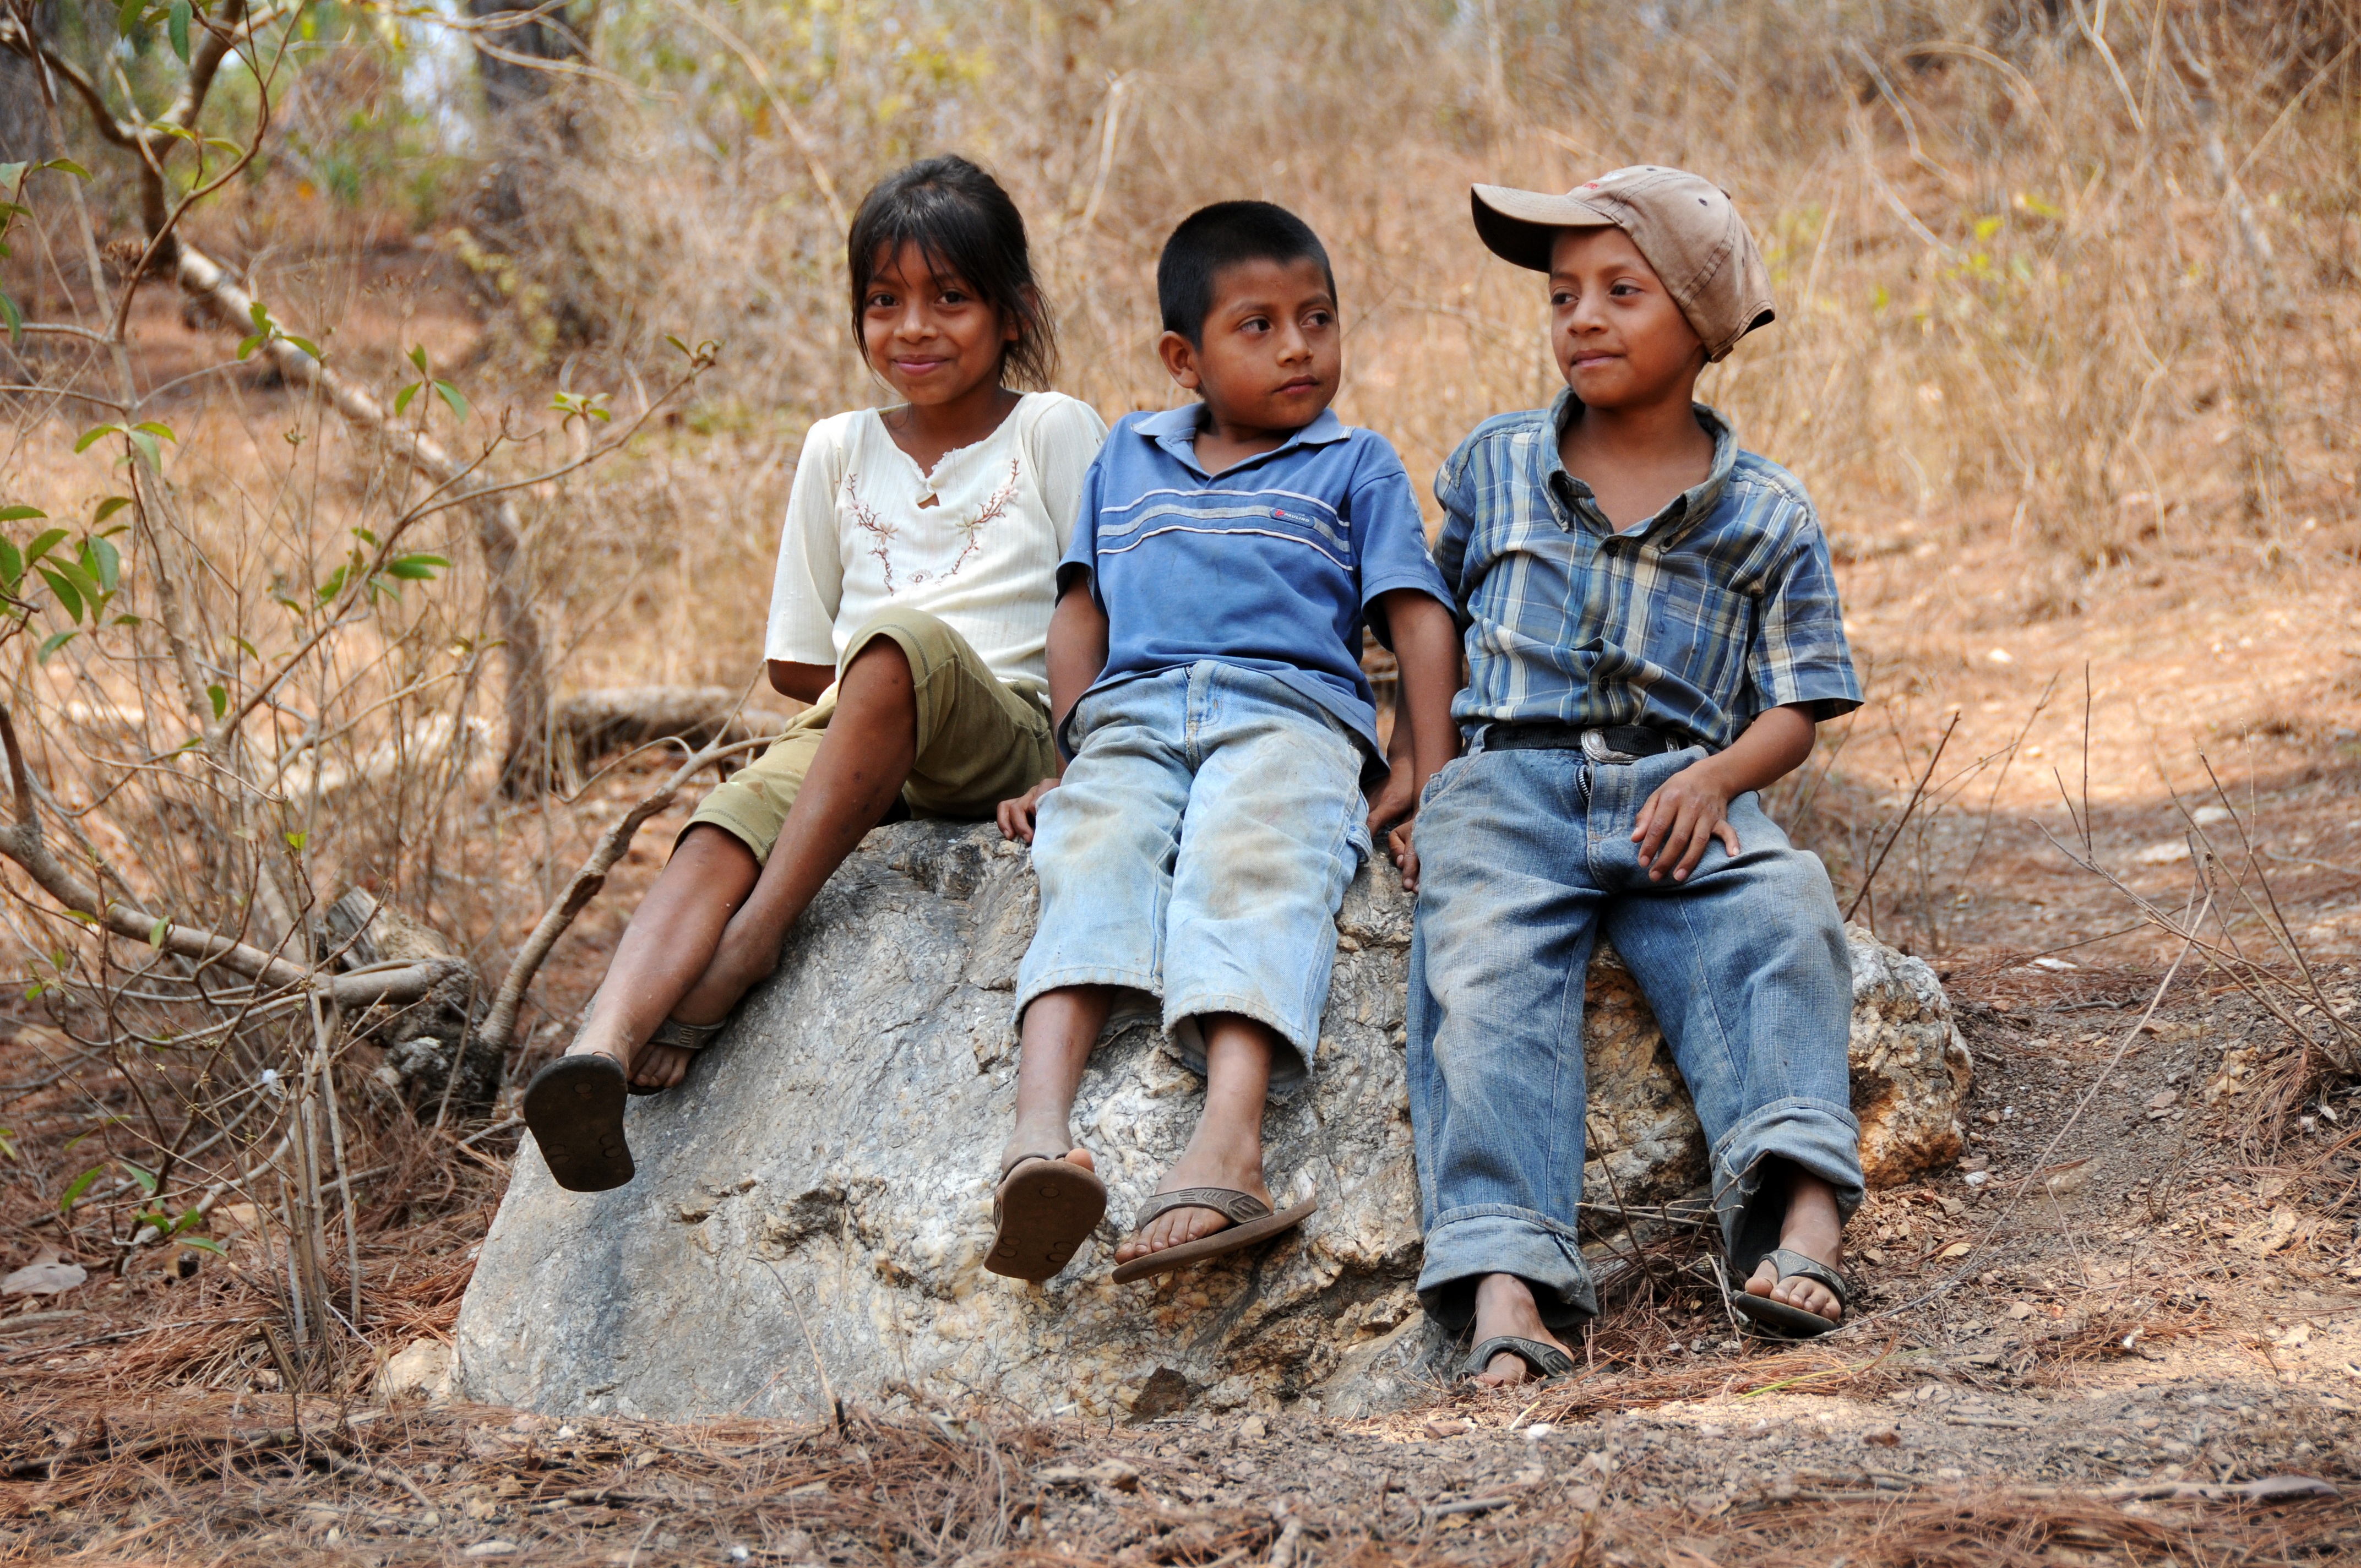
nature, rock, person, people, girl, adventure, cute, young, youth, sitting, child, leisure, childhood, smiling, relaxing, family, kids, children, boys, latino